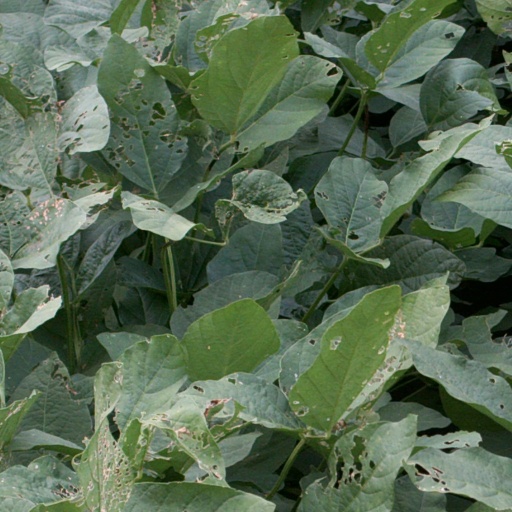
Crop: soybean